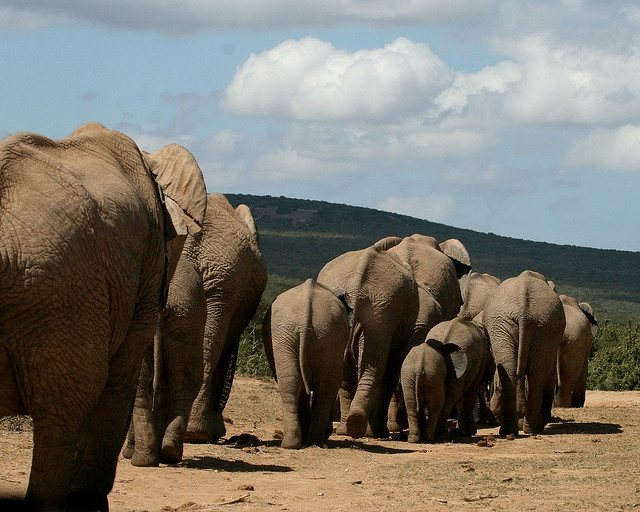
A herd of adult and juvenile elephants walking.
A group of elephants on a dirt road.
A herd of adult and baby elephants marching across a plain.
A herd of elephants are walking in a row.
A group of elephants walk along a sandy area.